Requiem (Bruckner)

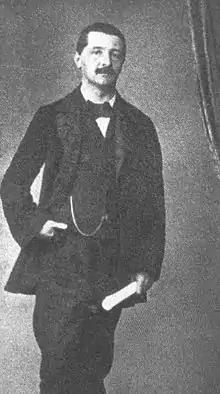
The young Bruckner

The Requiem in D minor, WAB 39, is a "Missa pro defunctis" composed by Anton Bruckner in 1849.